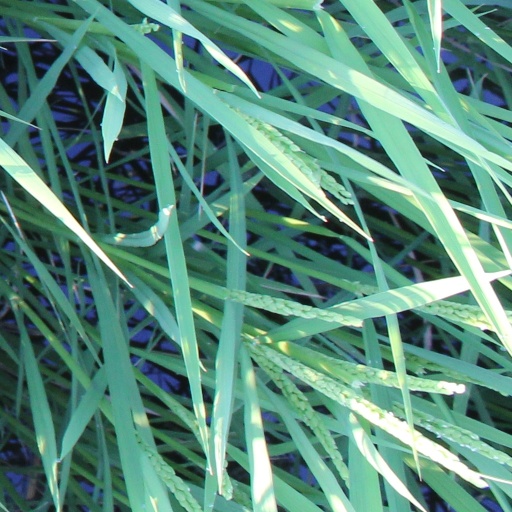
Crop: rice